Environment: real
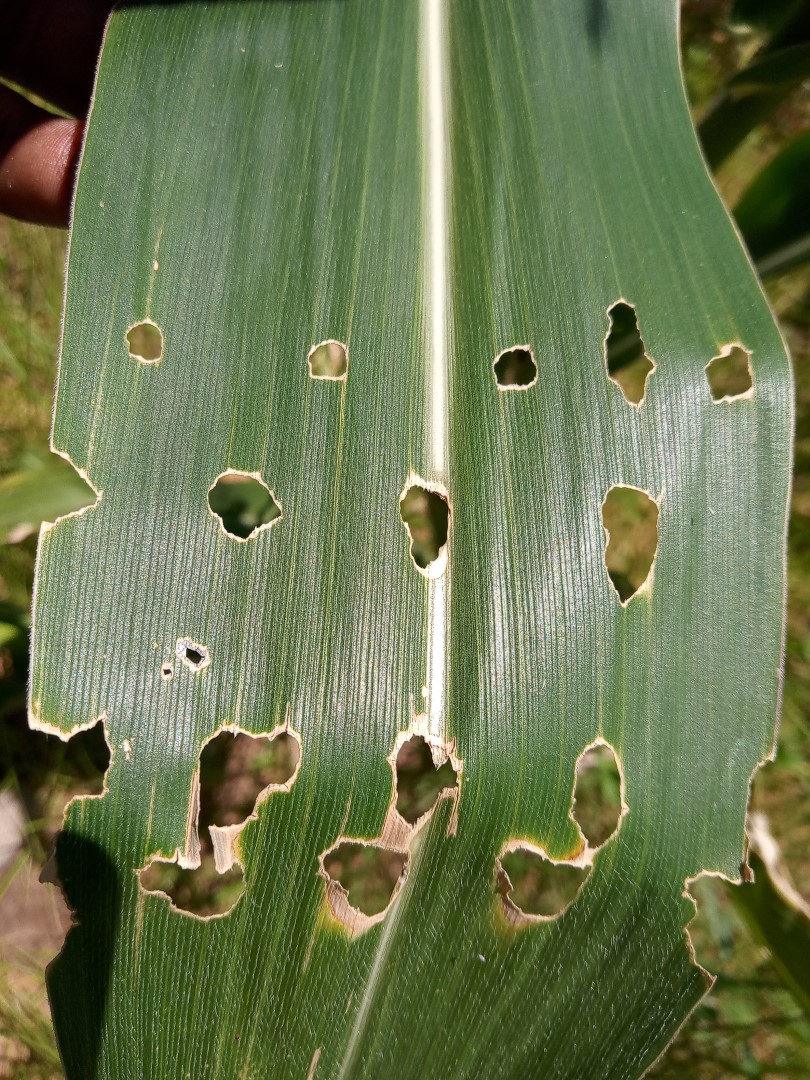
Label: fall_armyworm